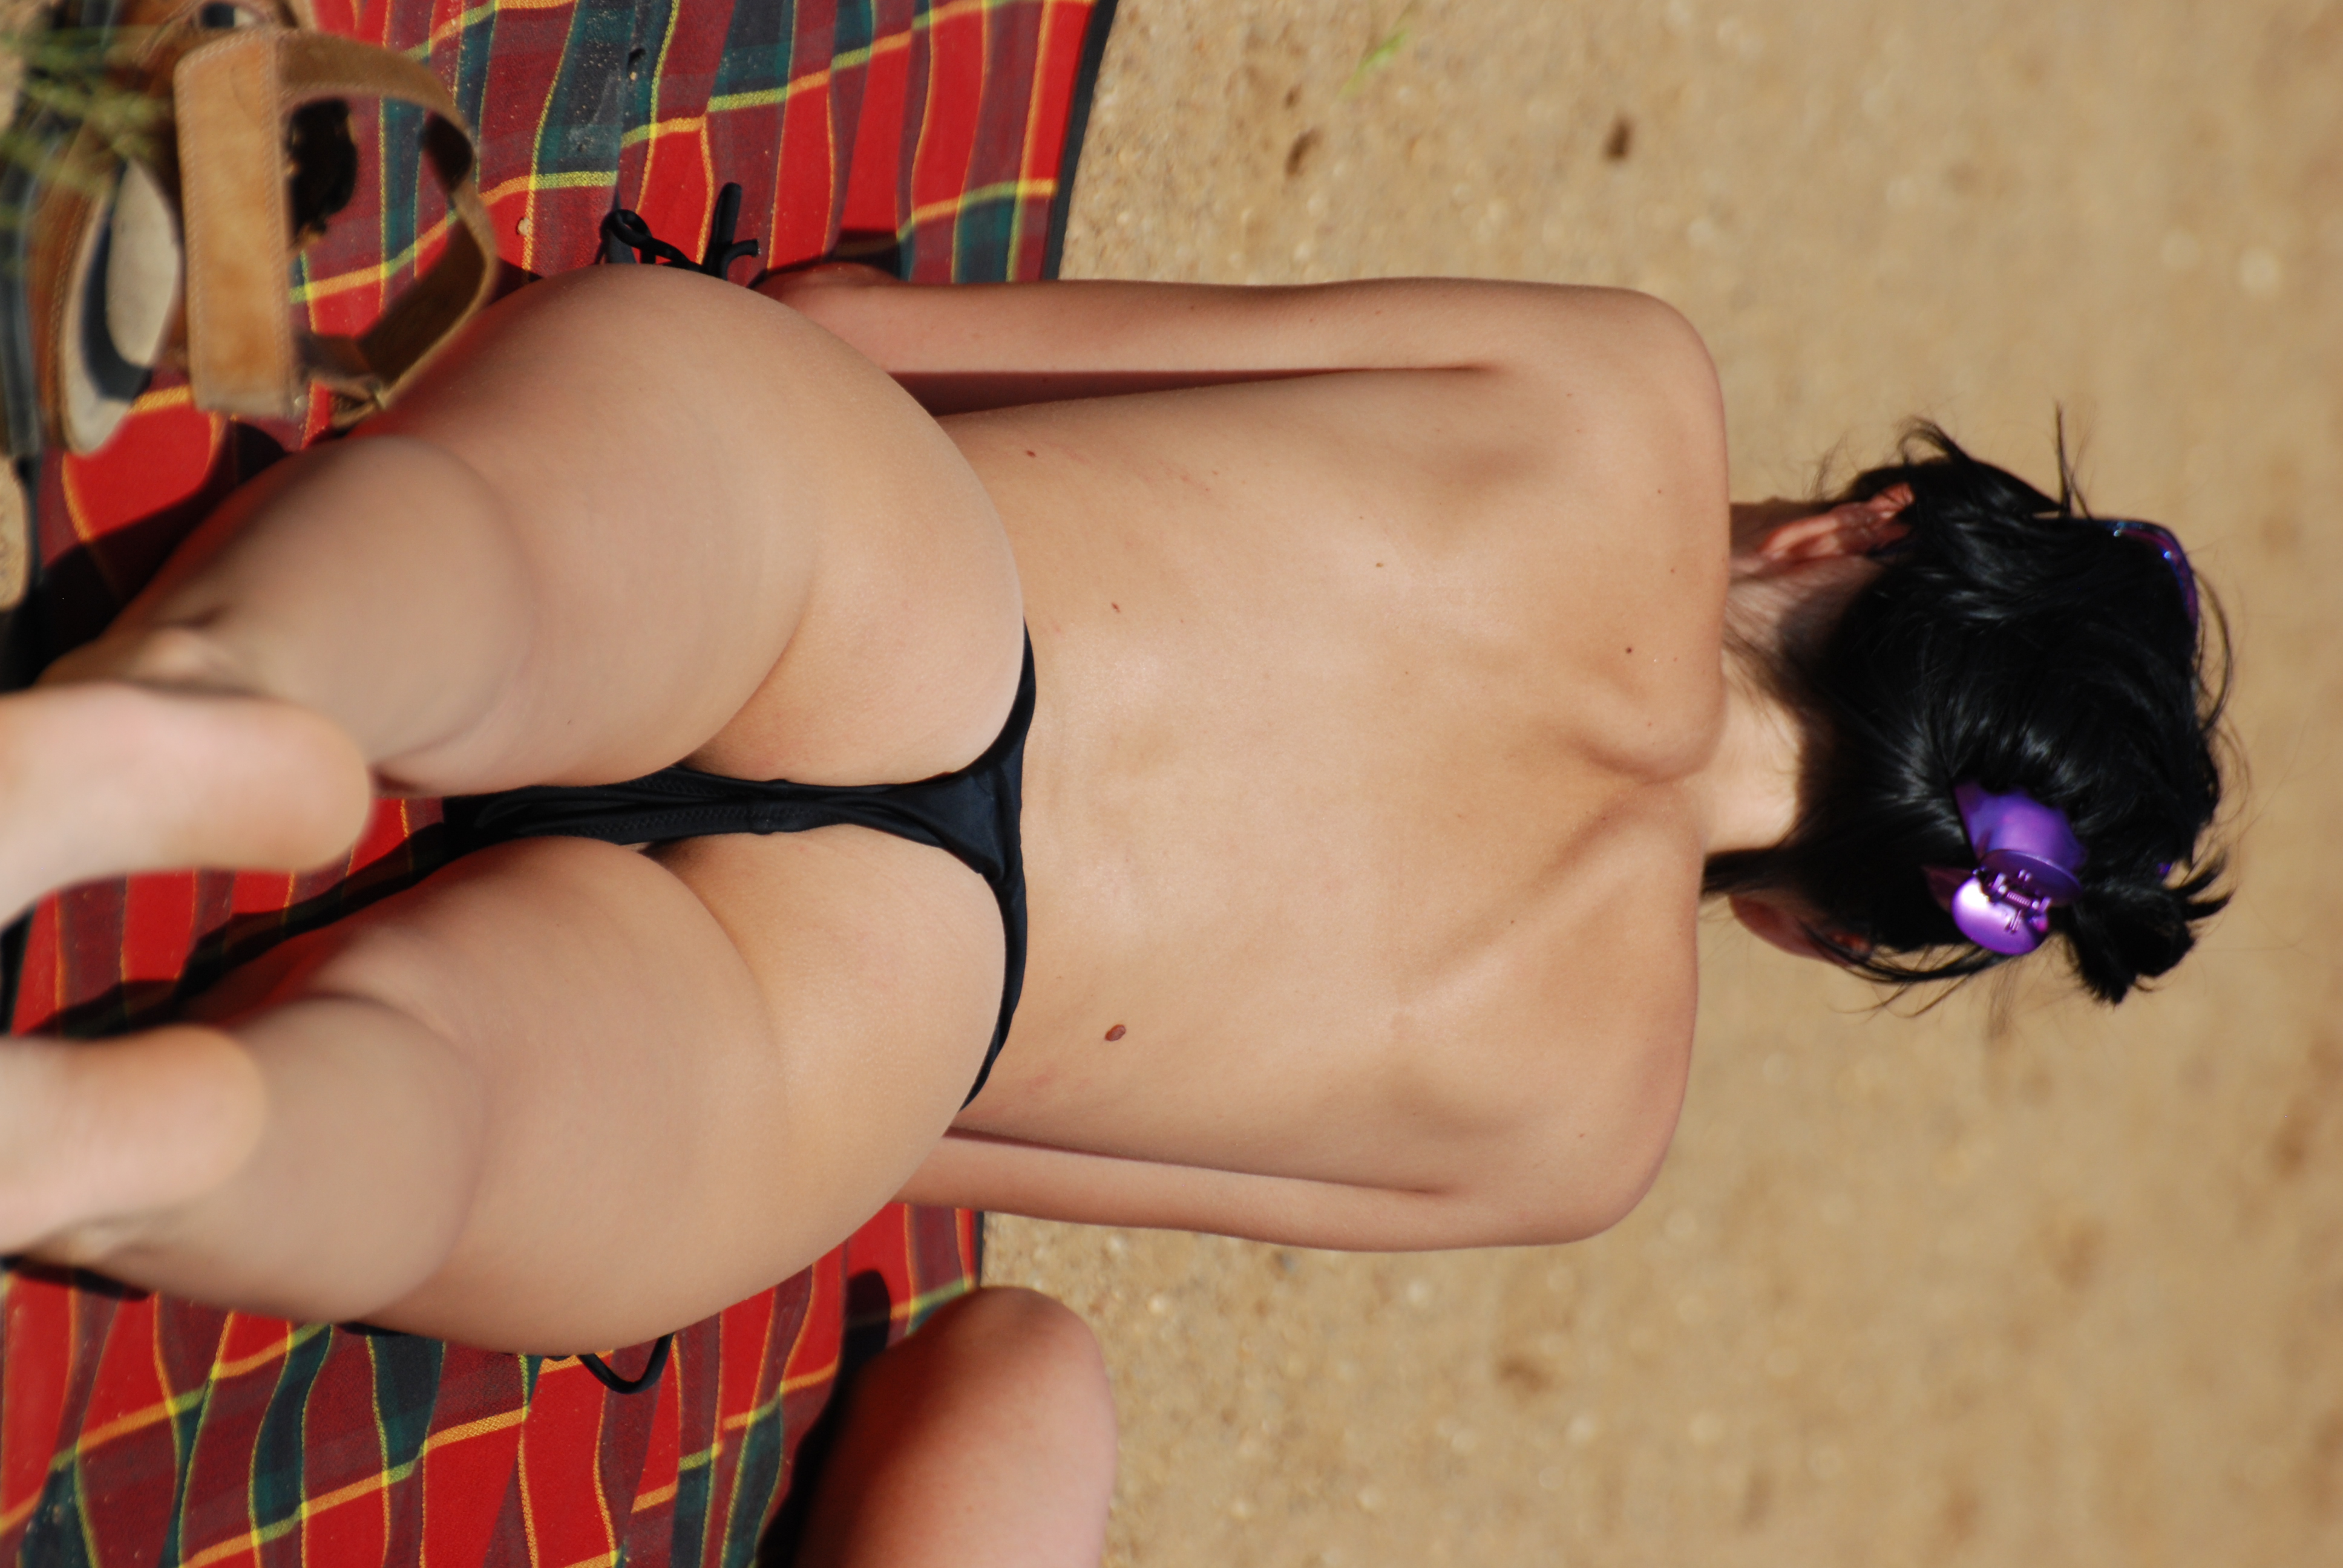
hand, people, girl, woman, hair, leg, model, finger, clothing, lady, hairstyle, muscle, swimwear, mouth, human body, black hair, candid, girls, cool image, thigh, platinumheartaward, artisawoman, undergarment